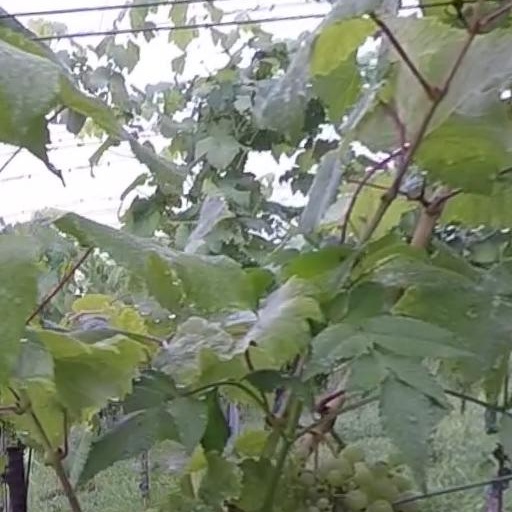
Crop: grape